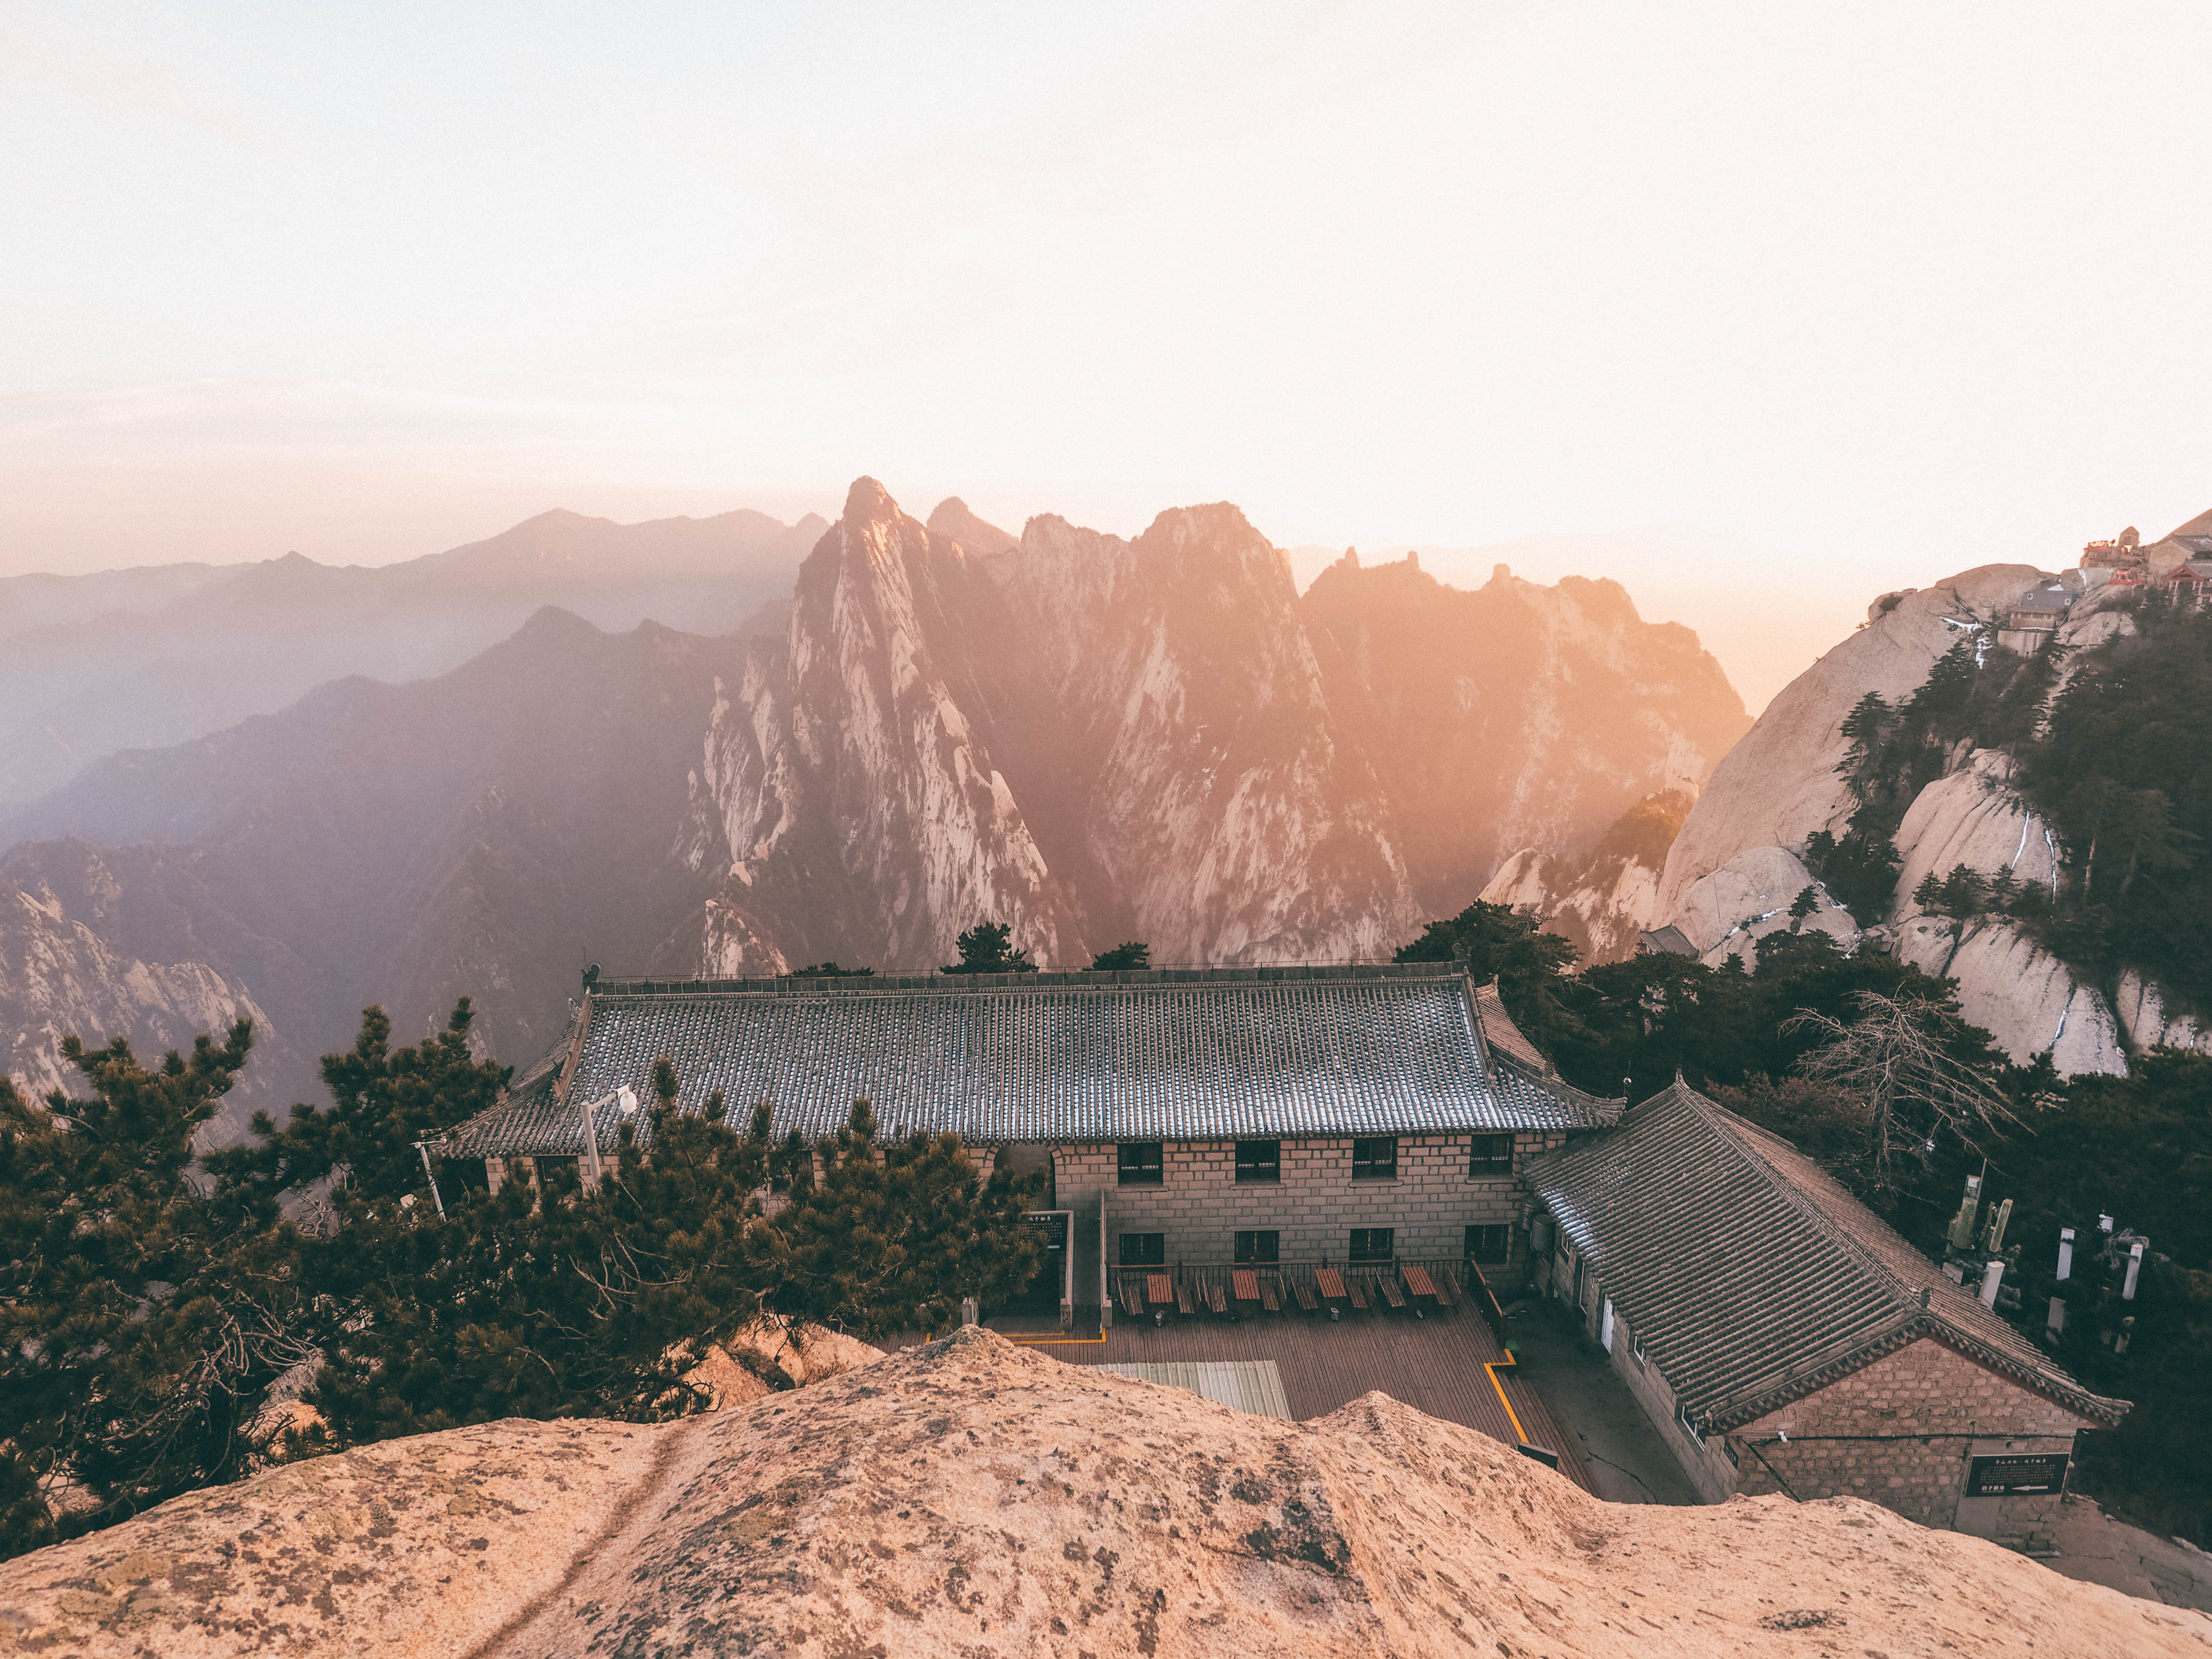
mountainous landforms, mountain, hill station, sky, mountain range, hill, atmospheric phenomenon, morning, tree, wadi, village, mount scenery, historic site, alps, tourism, valley, terrain, ridge, sunlight, national park, cloud, landscape, mountain village, vacation, house, world, tourist attraction